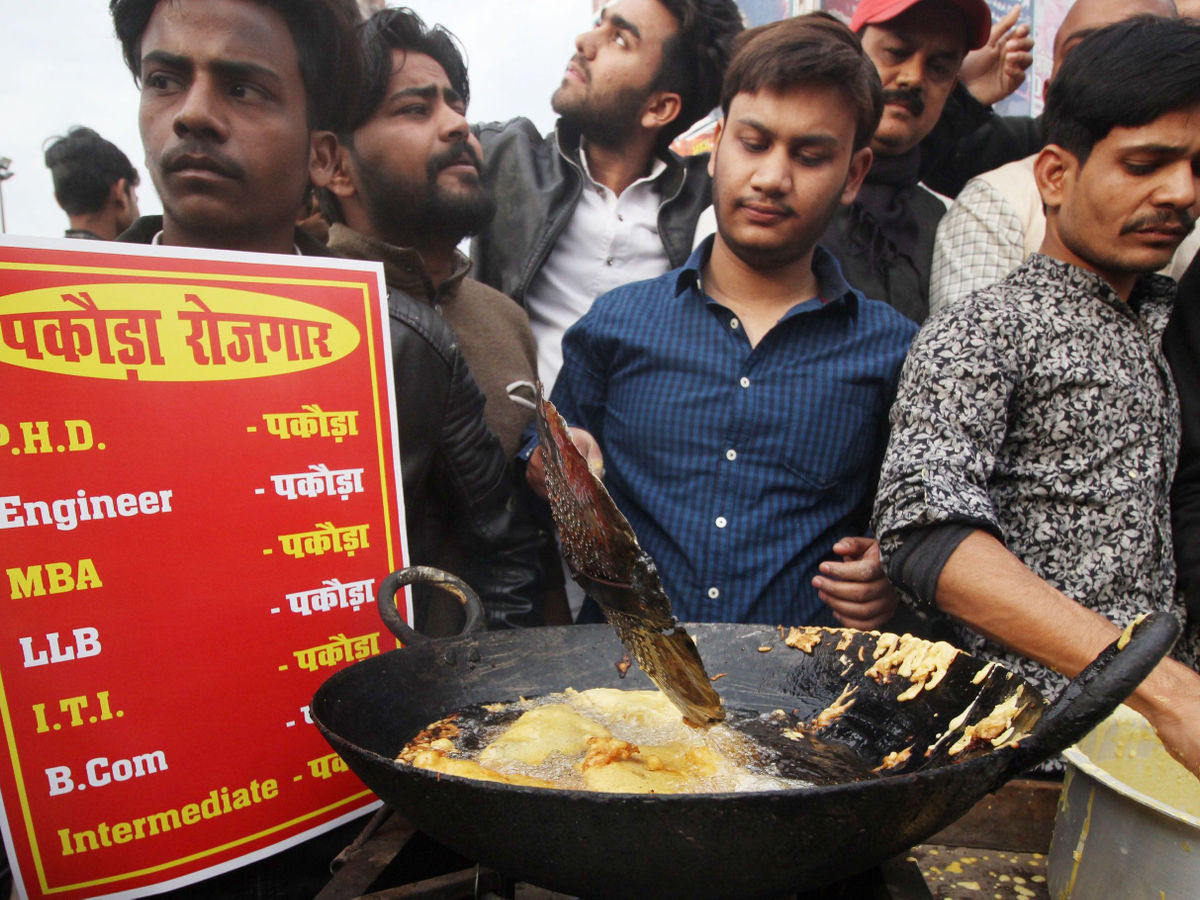
Dish: pakode